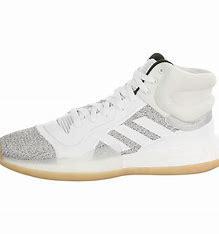
Brand: Adidas
Model: Marquee Boost